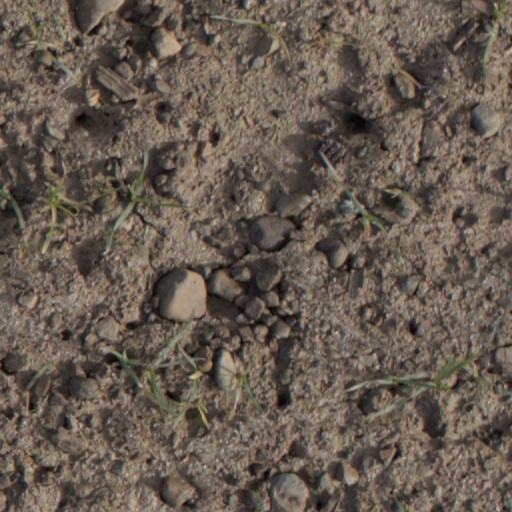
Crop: wheat